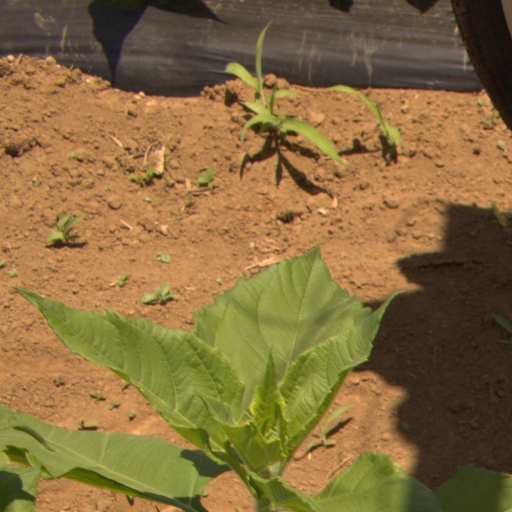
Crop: Jerusalem artichoke